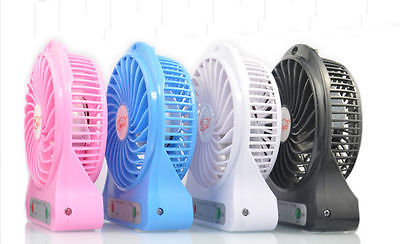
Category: fan